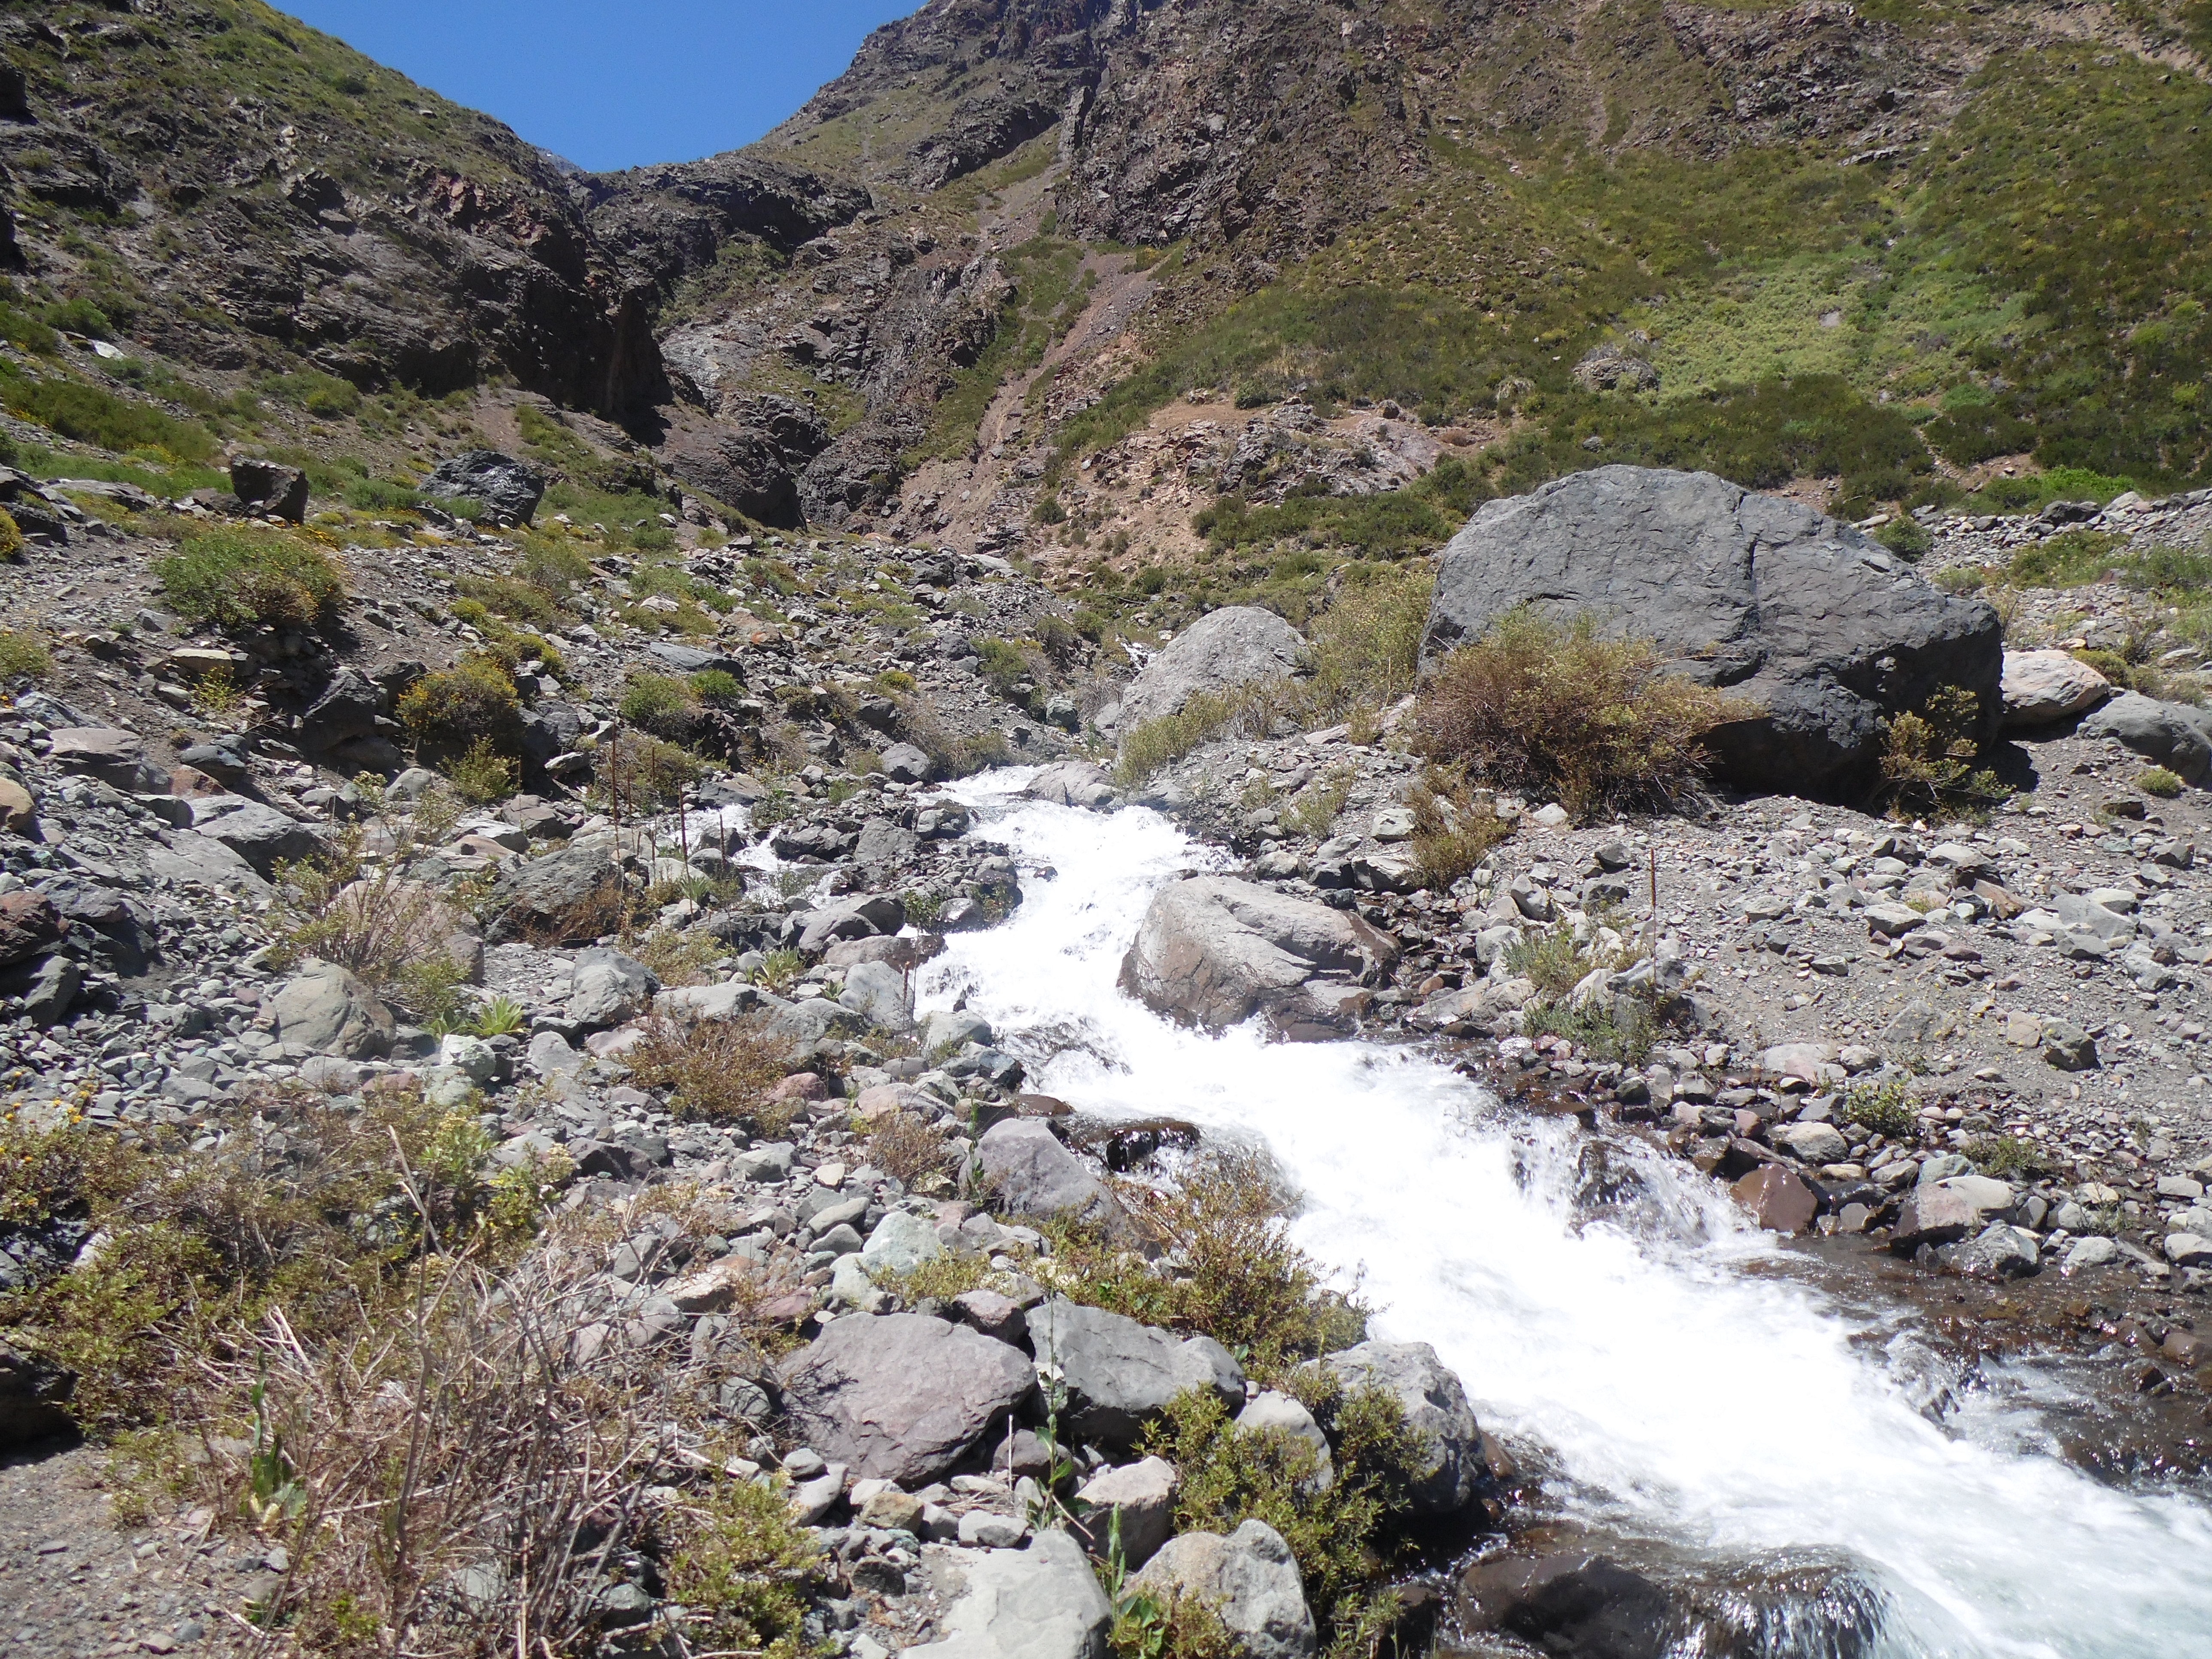
wilderness, walking, mountain, hiking, trail, adventure, river, valley, mountain range, stream, rapid, ridge, chile, geology, backpacking, ravine, water feature, wadi, landform, cajon, geographical feature, mountainous landforms, geological phenomenon, maipo